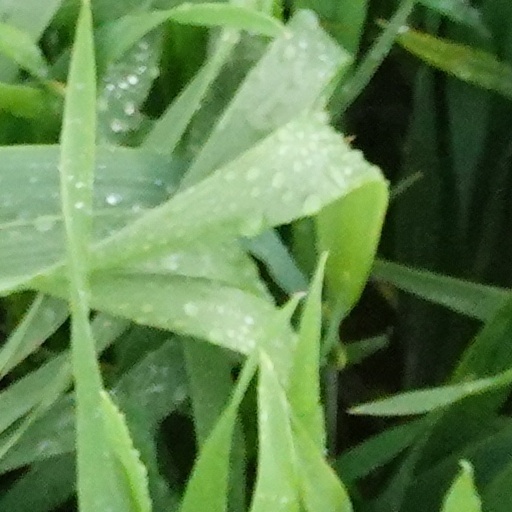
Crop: wheat